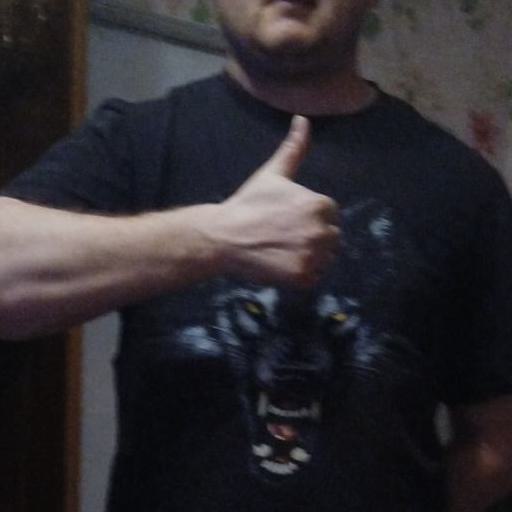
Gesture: like